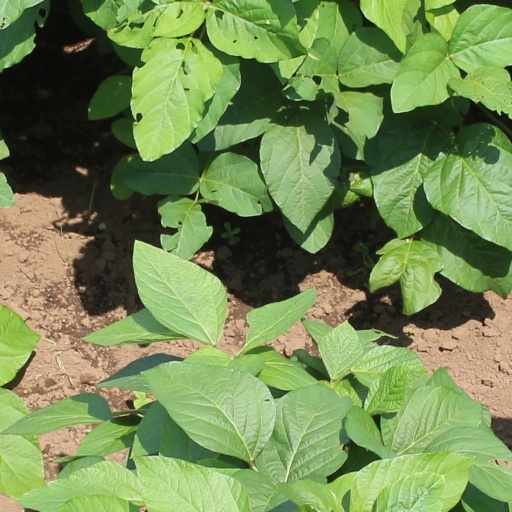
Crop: soybean